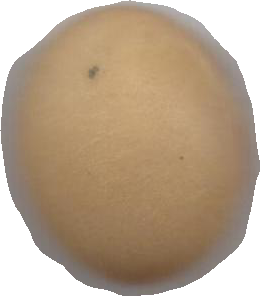
Variety: Dega